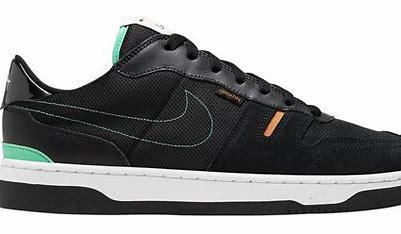
Brand: Nike
Model: Squash Type